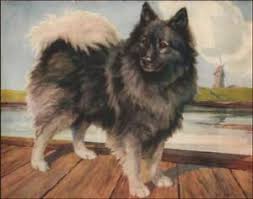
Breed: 223-n000092-keeshond